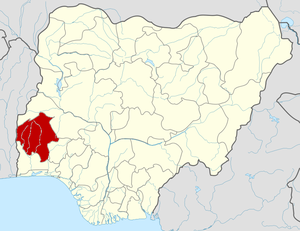
L'État d'Oyo est un État du sud-ouest du Nigeria.